George Westinghouse Bridge

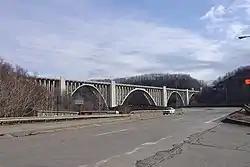
George Westinghouse Bridge at the western terminus of North Versailles Township

George Westinghouse Memorial Bridge in East Pittsburgh, Pennsylvania, carries U.S. Route 30, the Lincoln Highway, over the Turtle Creek Valley near to where it joins the Monongahela River Valley east of Pittsburgh. The reinforced concrete open-spandrel deck arch bridge has a total length of comprising five spans. The longest, central span is , with the deck height above the valley floor, for a time the world's longest concrete arch span structure. It cost $1.75 million ($ in dollars). The design engineers were Vernon R. Covell and George S. Richardson, with architectural design by Stanley Roush. The pylons at the ends of the bridges feature Art Deco reliefs by Frank Vittor.